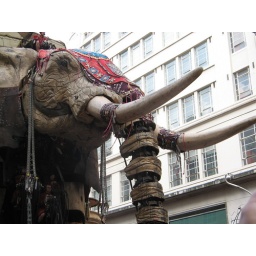
An animal in a building forest